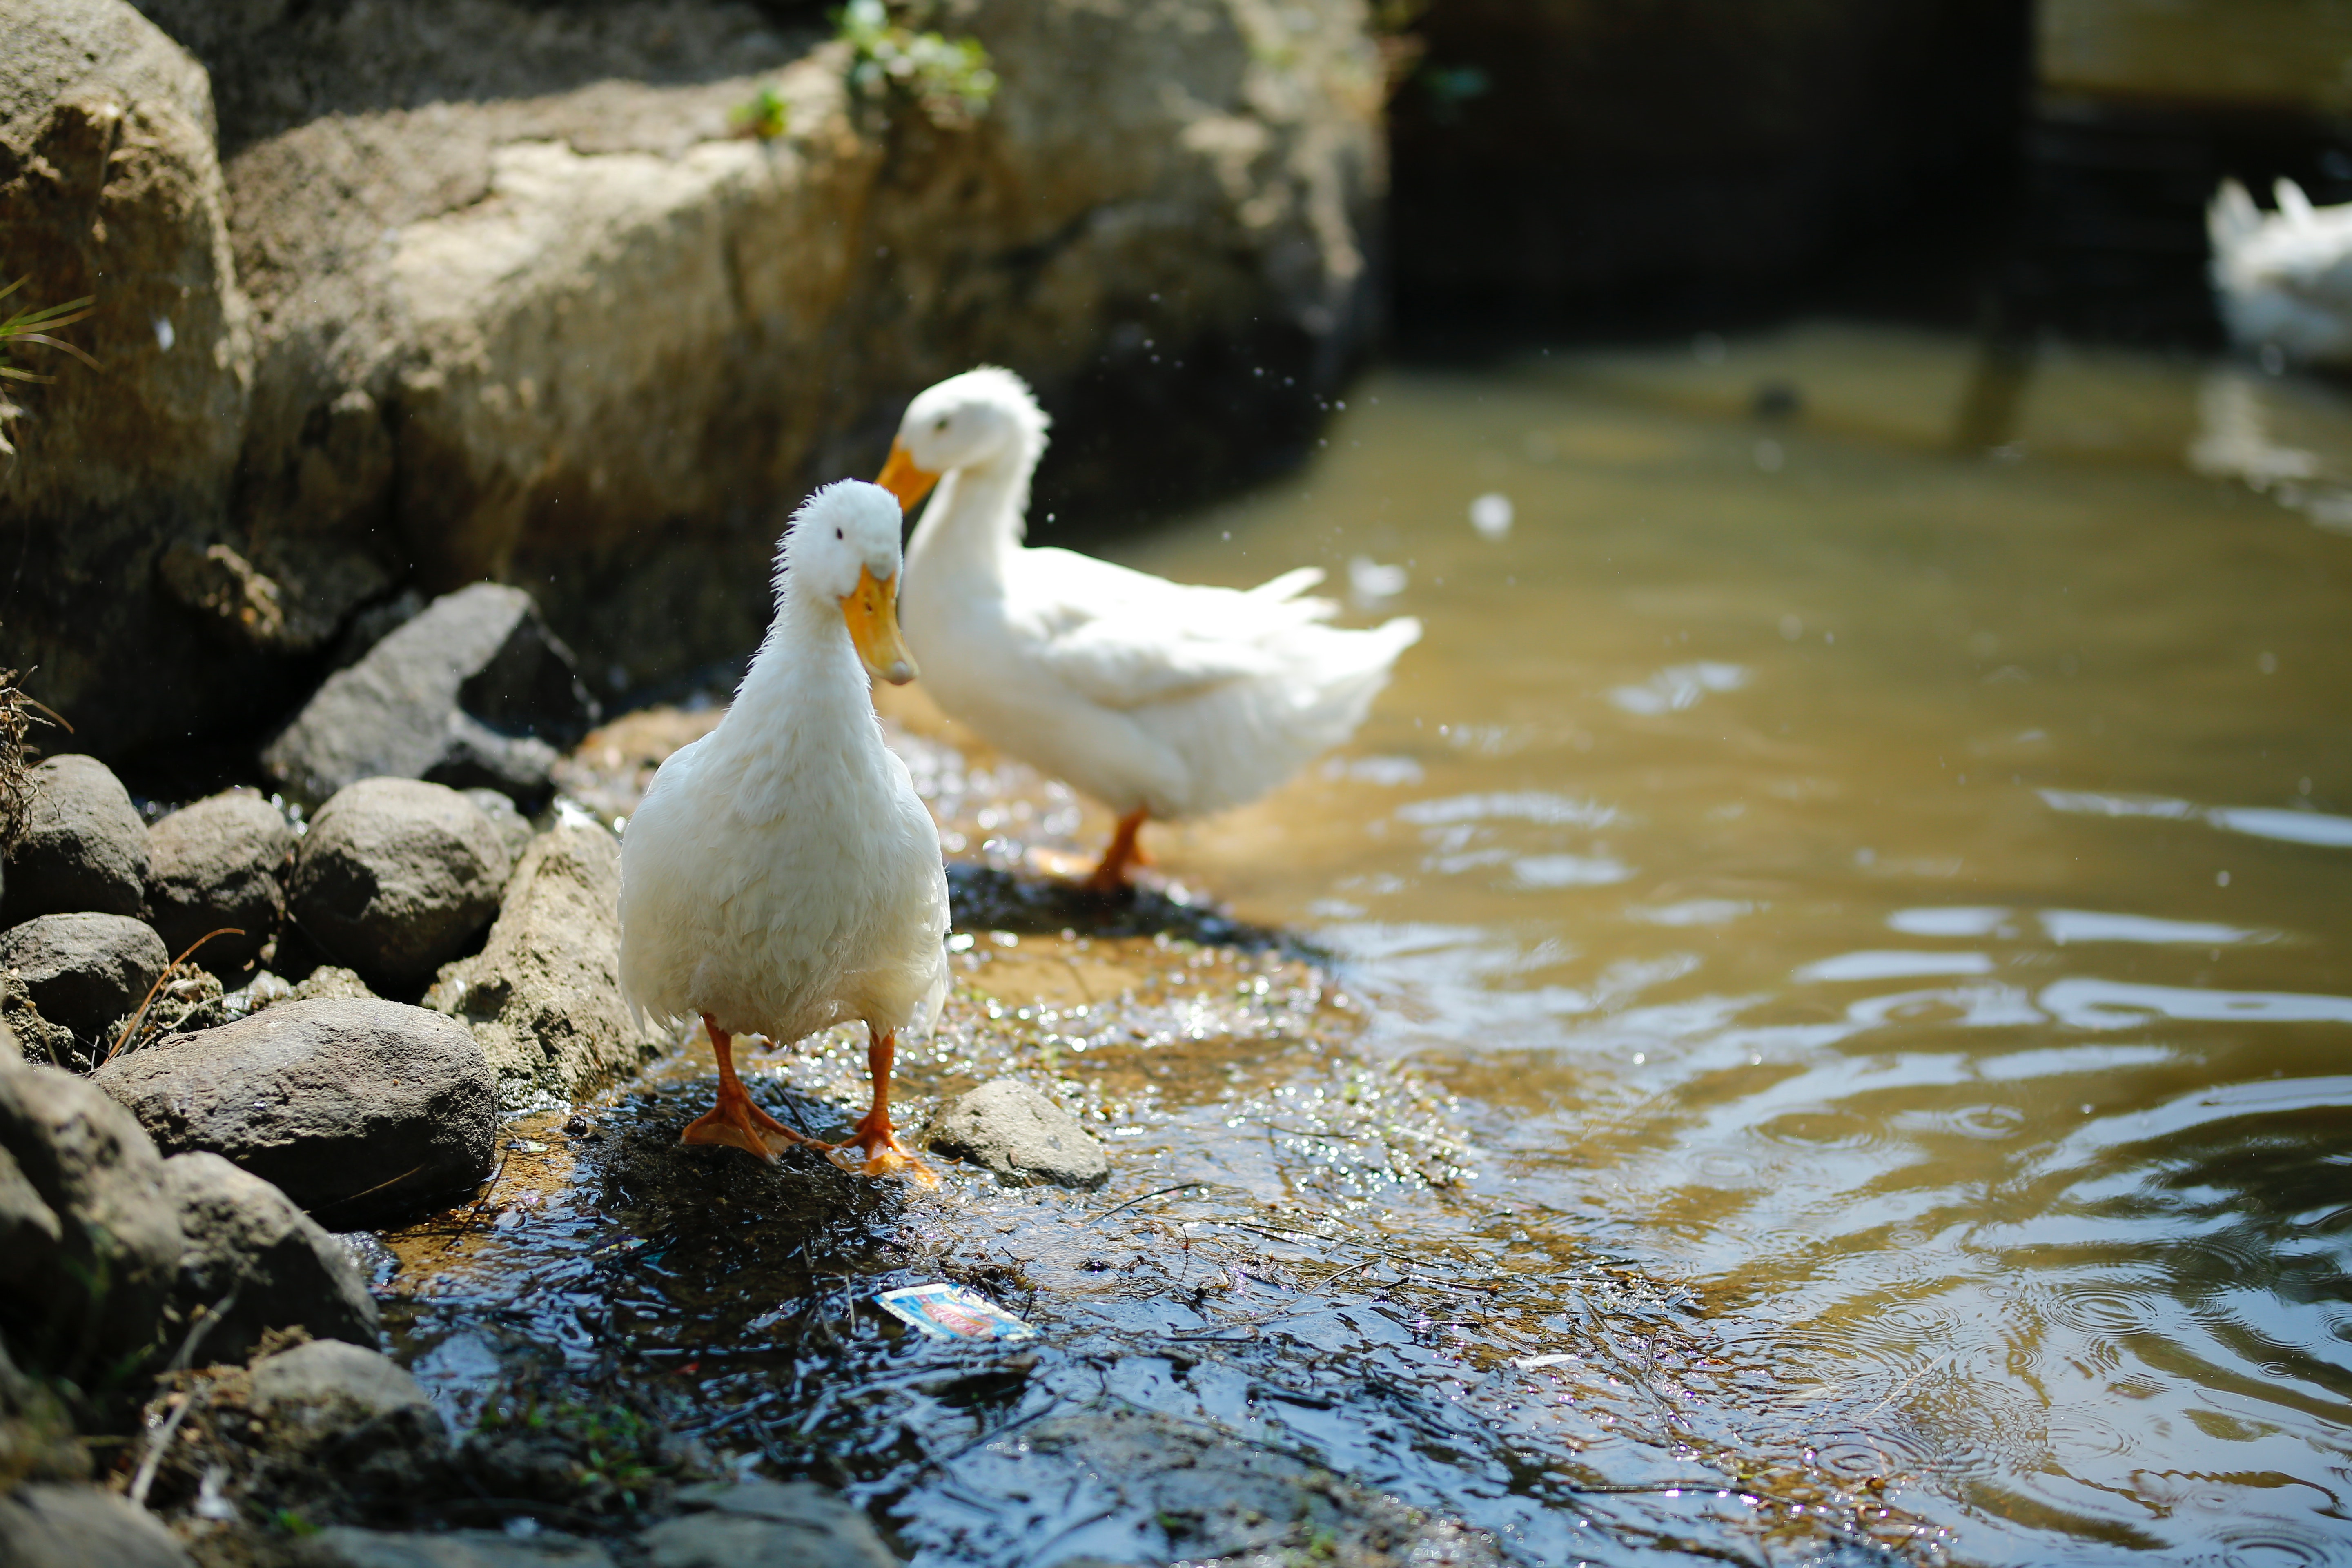
bird, duck, water bird, water, beak, ducks, geese and swans, seabird, goose, wildlife, adaptation, zoo, pond, plant, livestock, waterfowl, rock